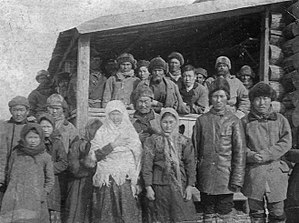
Evenkere
Evenkere, også tidligere betegnet tungusere, er et folkeslag af asiatiske nomadefolk, som hovedsagelig lever langs floden Jenisej. Evenkerne tilhører gruppen af folkeslag, der kaldes manchu-tungusiske folk og som taler manchu-tungusiske sprog.